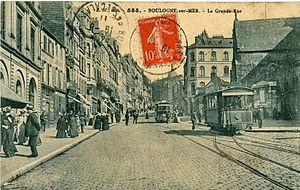
Carte postale ancienne éditée par B. M., n°555
Le chemin de fer de Boulogne au Portel est une ancienne ligne de chemin de fer secondaire à voie métrique des Chemins de fer économiques du Nord exploitée entre 1900 et 1940.
Boulogne-sur-Mer est une commune française, sous-préfecture du département du Pas-de-Calais en région Hauts-de-France. Ses habitants sont appelés les Boulonnais.